Army of the Mississippi

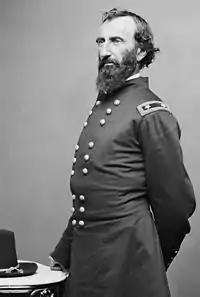
General John McClernand was the final officer to use the name "Army of the Mississippi" for a field unit

In 1863 Maj. Gen. John A. McClernand was put in command of the expedition against down the Mississippi. He was given command of two corps from the Army of the Tennessee, his own XIII Corps led by Brig. Gen. George W. Morgan and Maj. Gen. William T. Sherman's XV Corps. McClernand named his force the "Army of the Mississippi" and redesignated the XIII Corps the I Corps, Army of the Mississippi, and the XV Corps became the II Corps, Army of the Mississippi. McClernand was successful in capturing Arkansas Post. Maj. Gen. Ulysses S. Grant did not like McClernand and after Sherman and Admiral Andrew H. Foote both voiced their opinions that McClernand was unfit to command, Grant personally took command of the expedition against Vicksburg and the old XIII Corps and XV Corps were returned to the Army of the Tennessee on January 12, 1863.